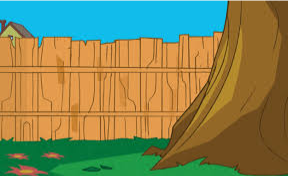
Portrait style: Cartoon Portrait